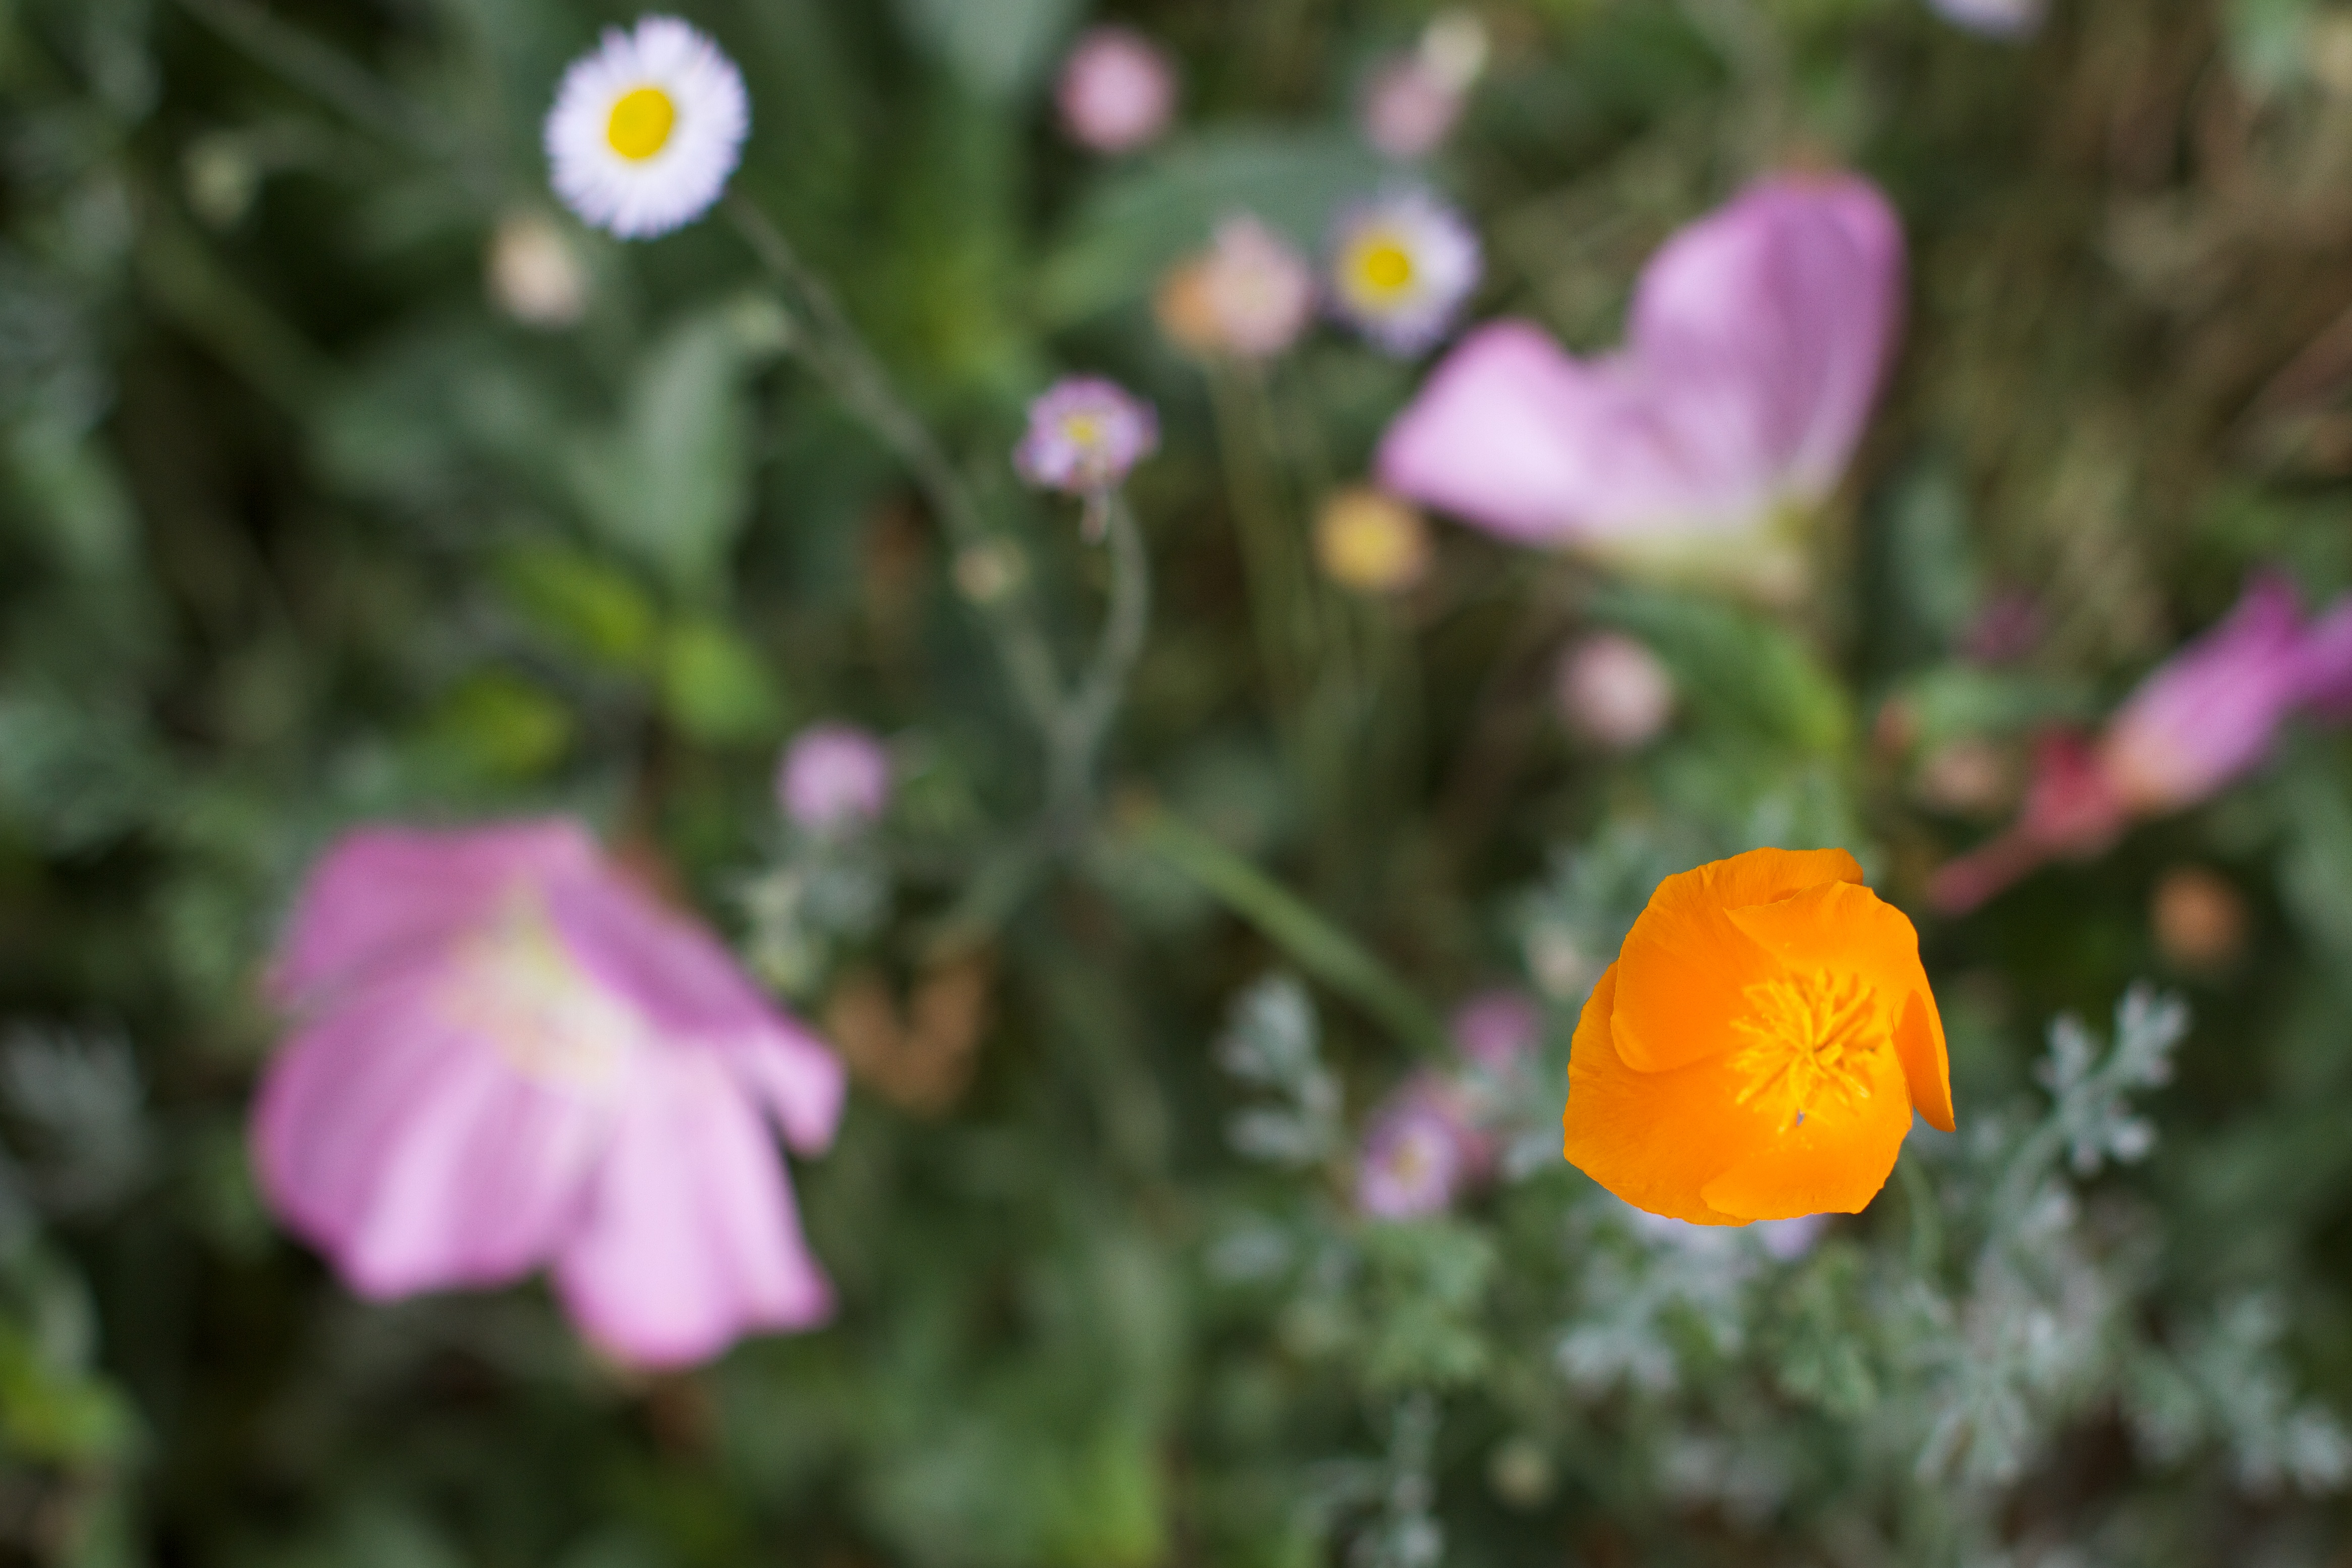
plant, flower, petal, botany, flora, wildflower, macro photography, flowering plant, annual plant, land plant